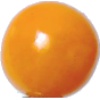
Label: Physalis 1